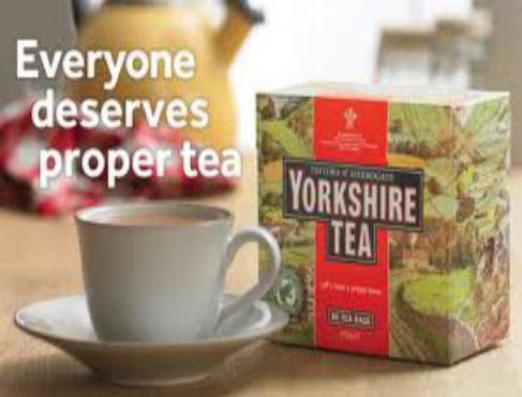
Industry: Food